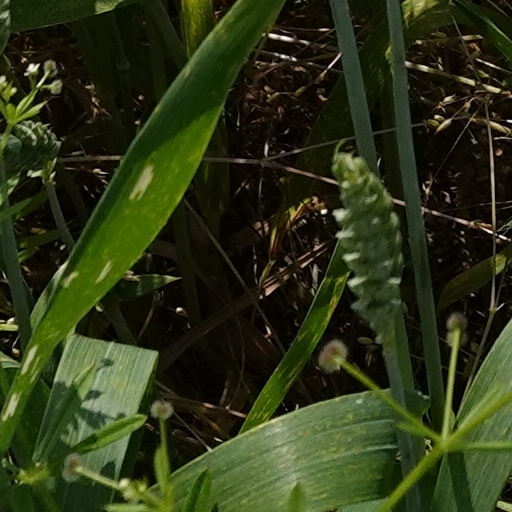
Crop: wheat